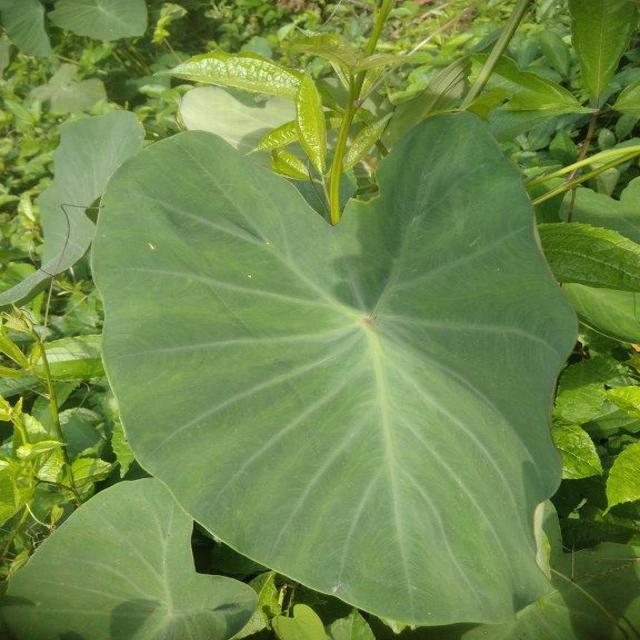
Label: Healthy